List of works by Louis-Ernest Barrias

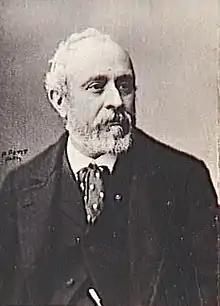
Barrias

Louis-Ernest Barrias was born in Paris into a family of artists. His father was a porcelain-painter, and his brother Félix-Joseph Barrias (1822–1907) was a painter and illustrator. He started as a trainee painter working in the studio of Léon Cogniet but soon turned to sculpture and started to study under Pierre-Jules Cavelier. He entered the studio of François Jouffroy in 1858 as a student at the l'École des Beaux-arts and in 1861 he won second place in that year's Prix de Rome with the composition "Chryséis rendu à son père par Ulysse". In the same year he made his debut at the Paris Salon with his bust of the engraver Jazet. In 1865 he carried off first prize in the Prix de Rome with the work "Fondation de la ville de Marseille" which enabled him to study in Rome. He returned to France when the Franco-Prussian war broke out and enrolled in the Marne National Guard. He was to see active service in the siege of Paris. After the war and until his death, Barrias was in great demand. He received many honours, was made a member of the Institute, and was professor at the l'École des Beaux-arts from 1894 until his death. This listing covers some of his more important works.